Bachata (music)

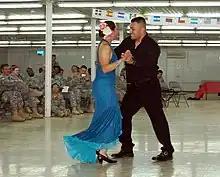
A couple dancing bachata

The typical bachata group consists of five instruments: requinto (lead guitar), segunda (rhythm guitar), bass guitar, bongos and güira. The segunda serves the purpose of adding syncopation to the music. Bachata groups mainly play a straightforward style of bolero (lead guitar instrumentation using arpeggiated repetitive chords is a distinctive characteristic of bachata), but when they change to merengue-based bachata, the percussionist will switch from bongo to a tambora drum. In the 1960s and 1970s, maracas were used instead of güira. The change in the 1980s from maracas to the more versatile güira was made as bachata was becoming more dance oriented.